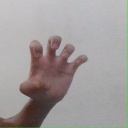
अक्षर: झ